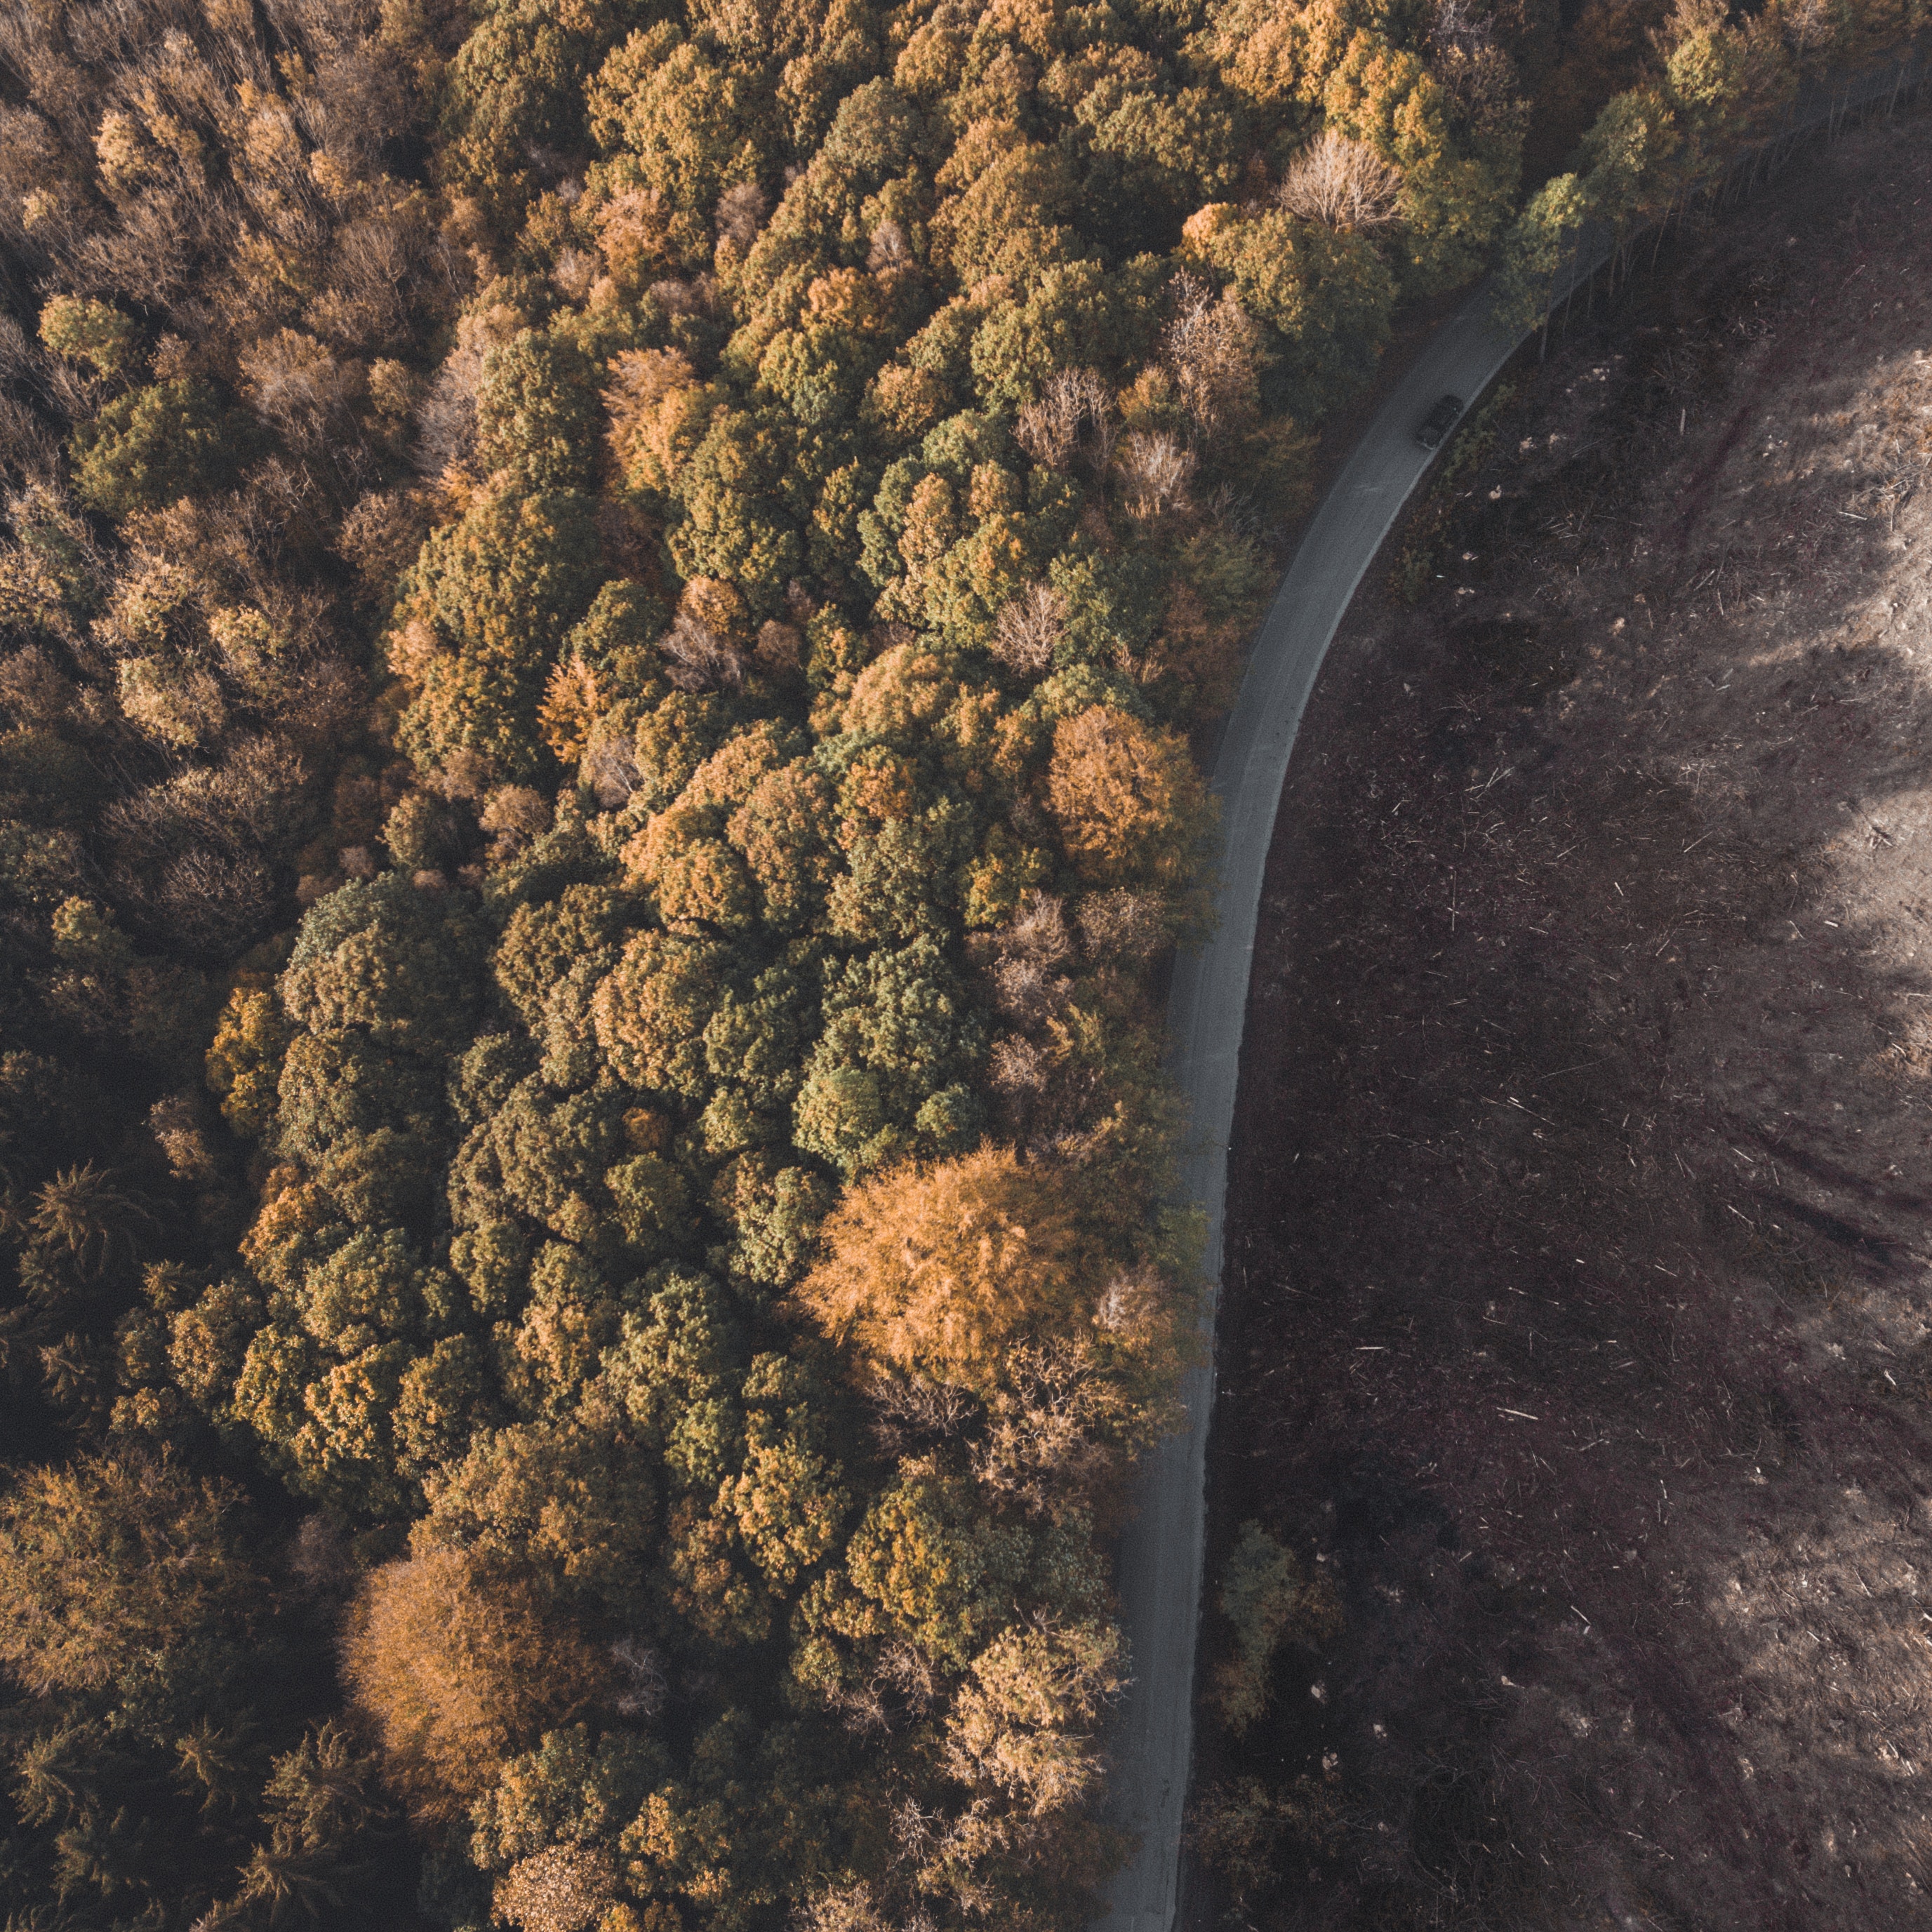
sky, brown, soil, tree, aerial photography, geology, photography, night, cloud, landscape, meteorological phenomenon, rock, space, earth